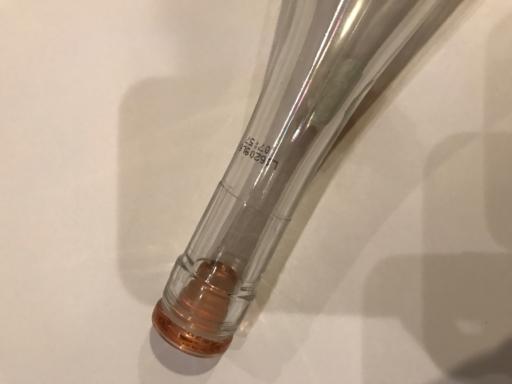
Label: glass